Chrysler LeBaron

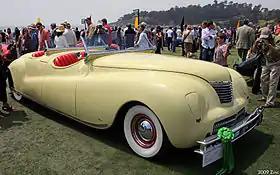
1941 Chrysler LeBaron Newport

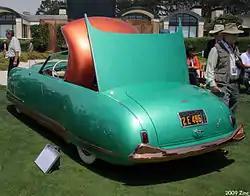
1941 Chrysler Thunderbolt

LeBaron was one of the many prominent coachbuilders in the 1920s and 1930s to provide bodies for luxury cars. It was founded in Bridgeport, Connecticut, in 1920 by Thomas L. Hibbard and Raymond H. Dietrich. It was later purchased by Briggs Manufacturing Company of Detroit in 1926, the major manufacturer of bodies for Ford, Chrysler, Hudson, Packard, and others, and operated as a Briggs specialist subsidiary.